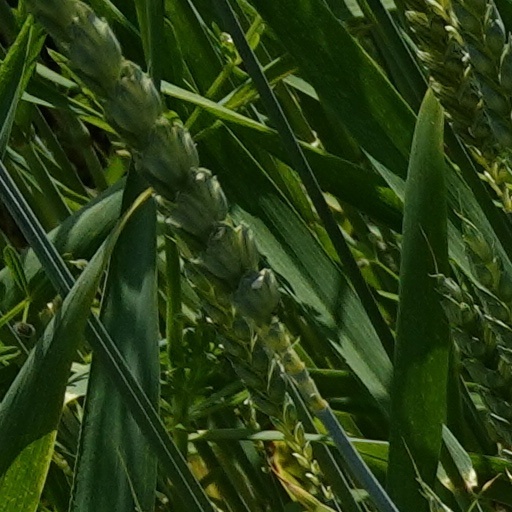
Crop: wheat